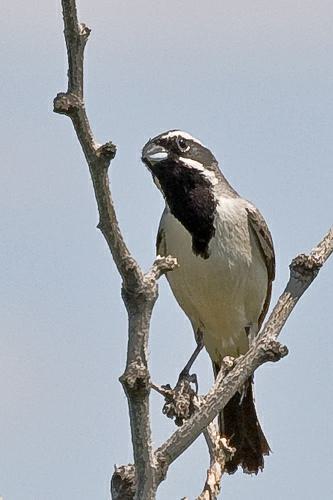
A photo of a black throated sparrow